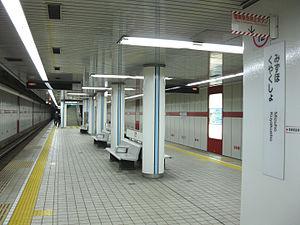
Mizuho Kuyakusho est une station du métro de Nagoya sur la ligne Sakura-dōri dans l'arrondissement de Mizuho à Nagoya.